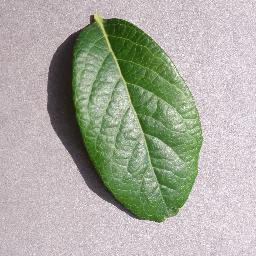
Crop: blueberry
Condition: healthy